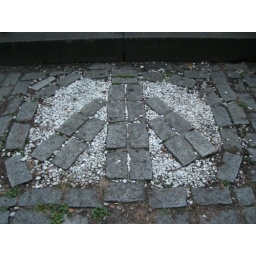
Peace sign in ground